Benjamin Yudin

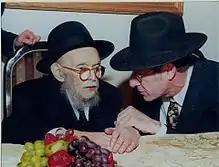
Rabbi Avraham Yaakov Pam (left) and Rabbi Yudin (right)

Rabbi Yudin gives a weekly radio address ("drasha") regarding ethical messages from the weekly "Parsha" (Torah portion) to an audience of over 50,000 in the New York Metropolitan Area on the radio program "JM in the AM" on WFMU. His publications include a book "Rabbi Benjamin Yudin on the Parsha" by Mosaica Press, an introduction and explanatory essays to the Artscroll Transliterated Linear Siddur and regularly published online essays.